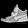
Label: Sneaker